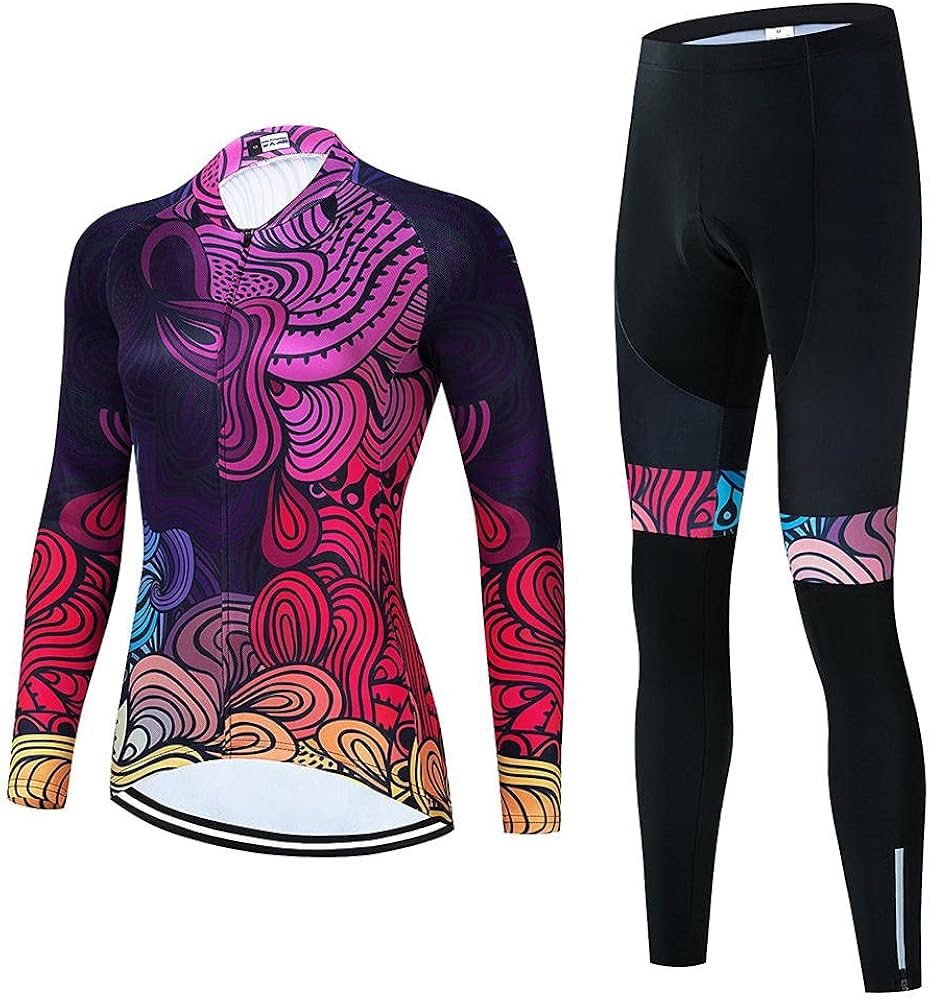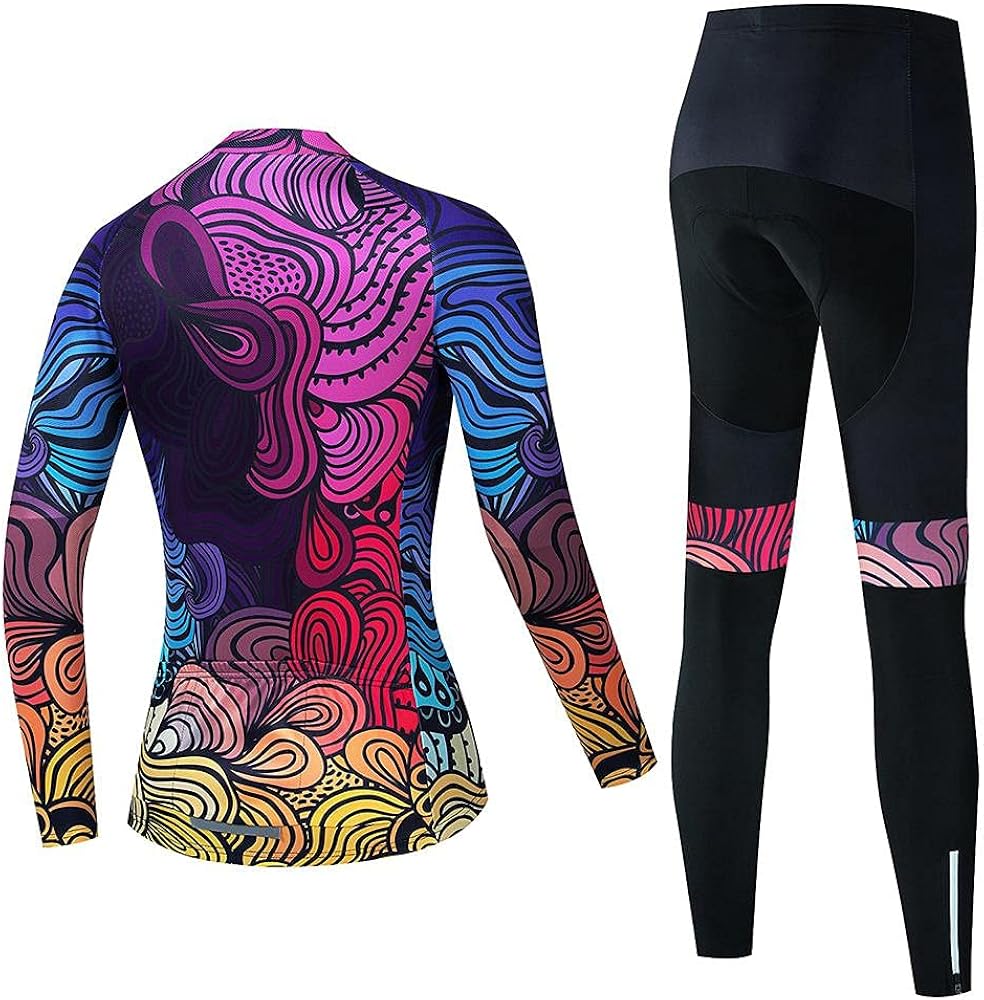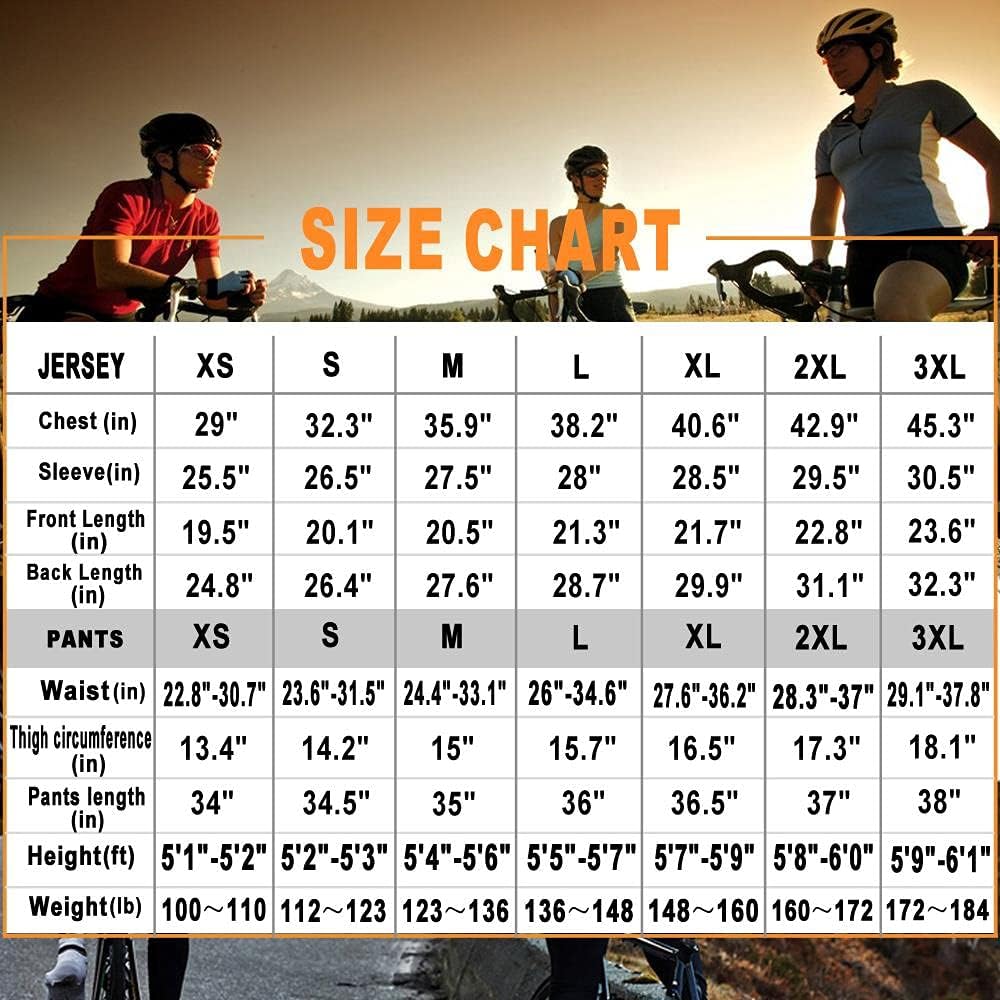
SUDUSUDO Women's Cycling Clothing Set Long Sleeve Road Bike Shirt Cycling Jersey Bicycle Pants with 20D Gel Padded, Medium
Category: AMAZON FASHION
SUDUSUDO CYCLING JERSEY is designed for all levels of cycling, including road and mountain biking. We can guarantee great quality and good design. Description Material: Polyester Color: As shown Gender: Women Size:XS, S, M, L, XL, 2XL, 3XL(optional) Size Tag XS = Chest 29", Height 5'1"-5'2", Weight 100-110 Lb; Size Tag S = Chest 32.3", Height 5'2"-5'3", Weight 112-123 Lb; Size Tag M = Chest 35.9", Height 5'4"-5'6", Weight 123-136 Lb; Size Tag L = Chest 38.2", Height 5'5"-5'7", Weight 136-148 Lb; Size Tag XL = Chest 40.6", Height 5'7"-5'9", Weight 148-160 Lb; Size Tag XXL = Chest 42.9", Height 5'8"-6'0", Weight 160-172 Lb; Size Tag 3XL = Chest 45.3", Height 5'9"-6'1", Weight 172-184 Lb; Package Include 1 x Women's Cycling Jersey Long Sleeve 1 x Cycling pants with 20D padded Note: Before purchase our item, please read the size chart, if you do not confirm the size, please contact us, and let us know your chest size and height/weight, we will provide a size reference to you.
Features: Jersey | Hand Wash Only | 【NOTE】Our women cycling jersey set size is not standard size in US Please check the size chart before ordering. Choose a jersey based on bust, height and weight. 100 percent Quality Guarantee, any questions, contact us freely, we will reply and resolve for you. | >【High Elastic Breathable Fabric】100 percent high quality polyester. This long sleeve women cycling jersey uses high-stretch fabric. Women bike shirt adopts breathable mesh fabric, features breathable and moisture wicking, keep your body cool and fresh always. | >【Invisible Zipper and Digital Print Technology】Cycling jersey use invisible smooth zipper, durable and beautiful. The bright pattern is never fade, and the dye has no harm to your skin. | >【3 Rear Pockets and Reflective Strips】Three rear pockets on the women bike jersey to carry some essentials like cell phone and wallet while riding. Reflective strip on the back for improved visibility and safety in low-light conditions. | >【Ergonomic 20D Padded】Our cycling long pants have 20D high-density cushions that feature powerful shock absorption and strong breathability. 20D padding provides comfort and durability, protection during long-distance cycling. | Fit type: Standard Fit